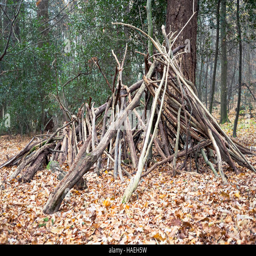
makeshift house in the woods